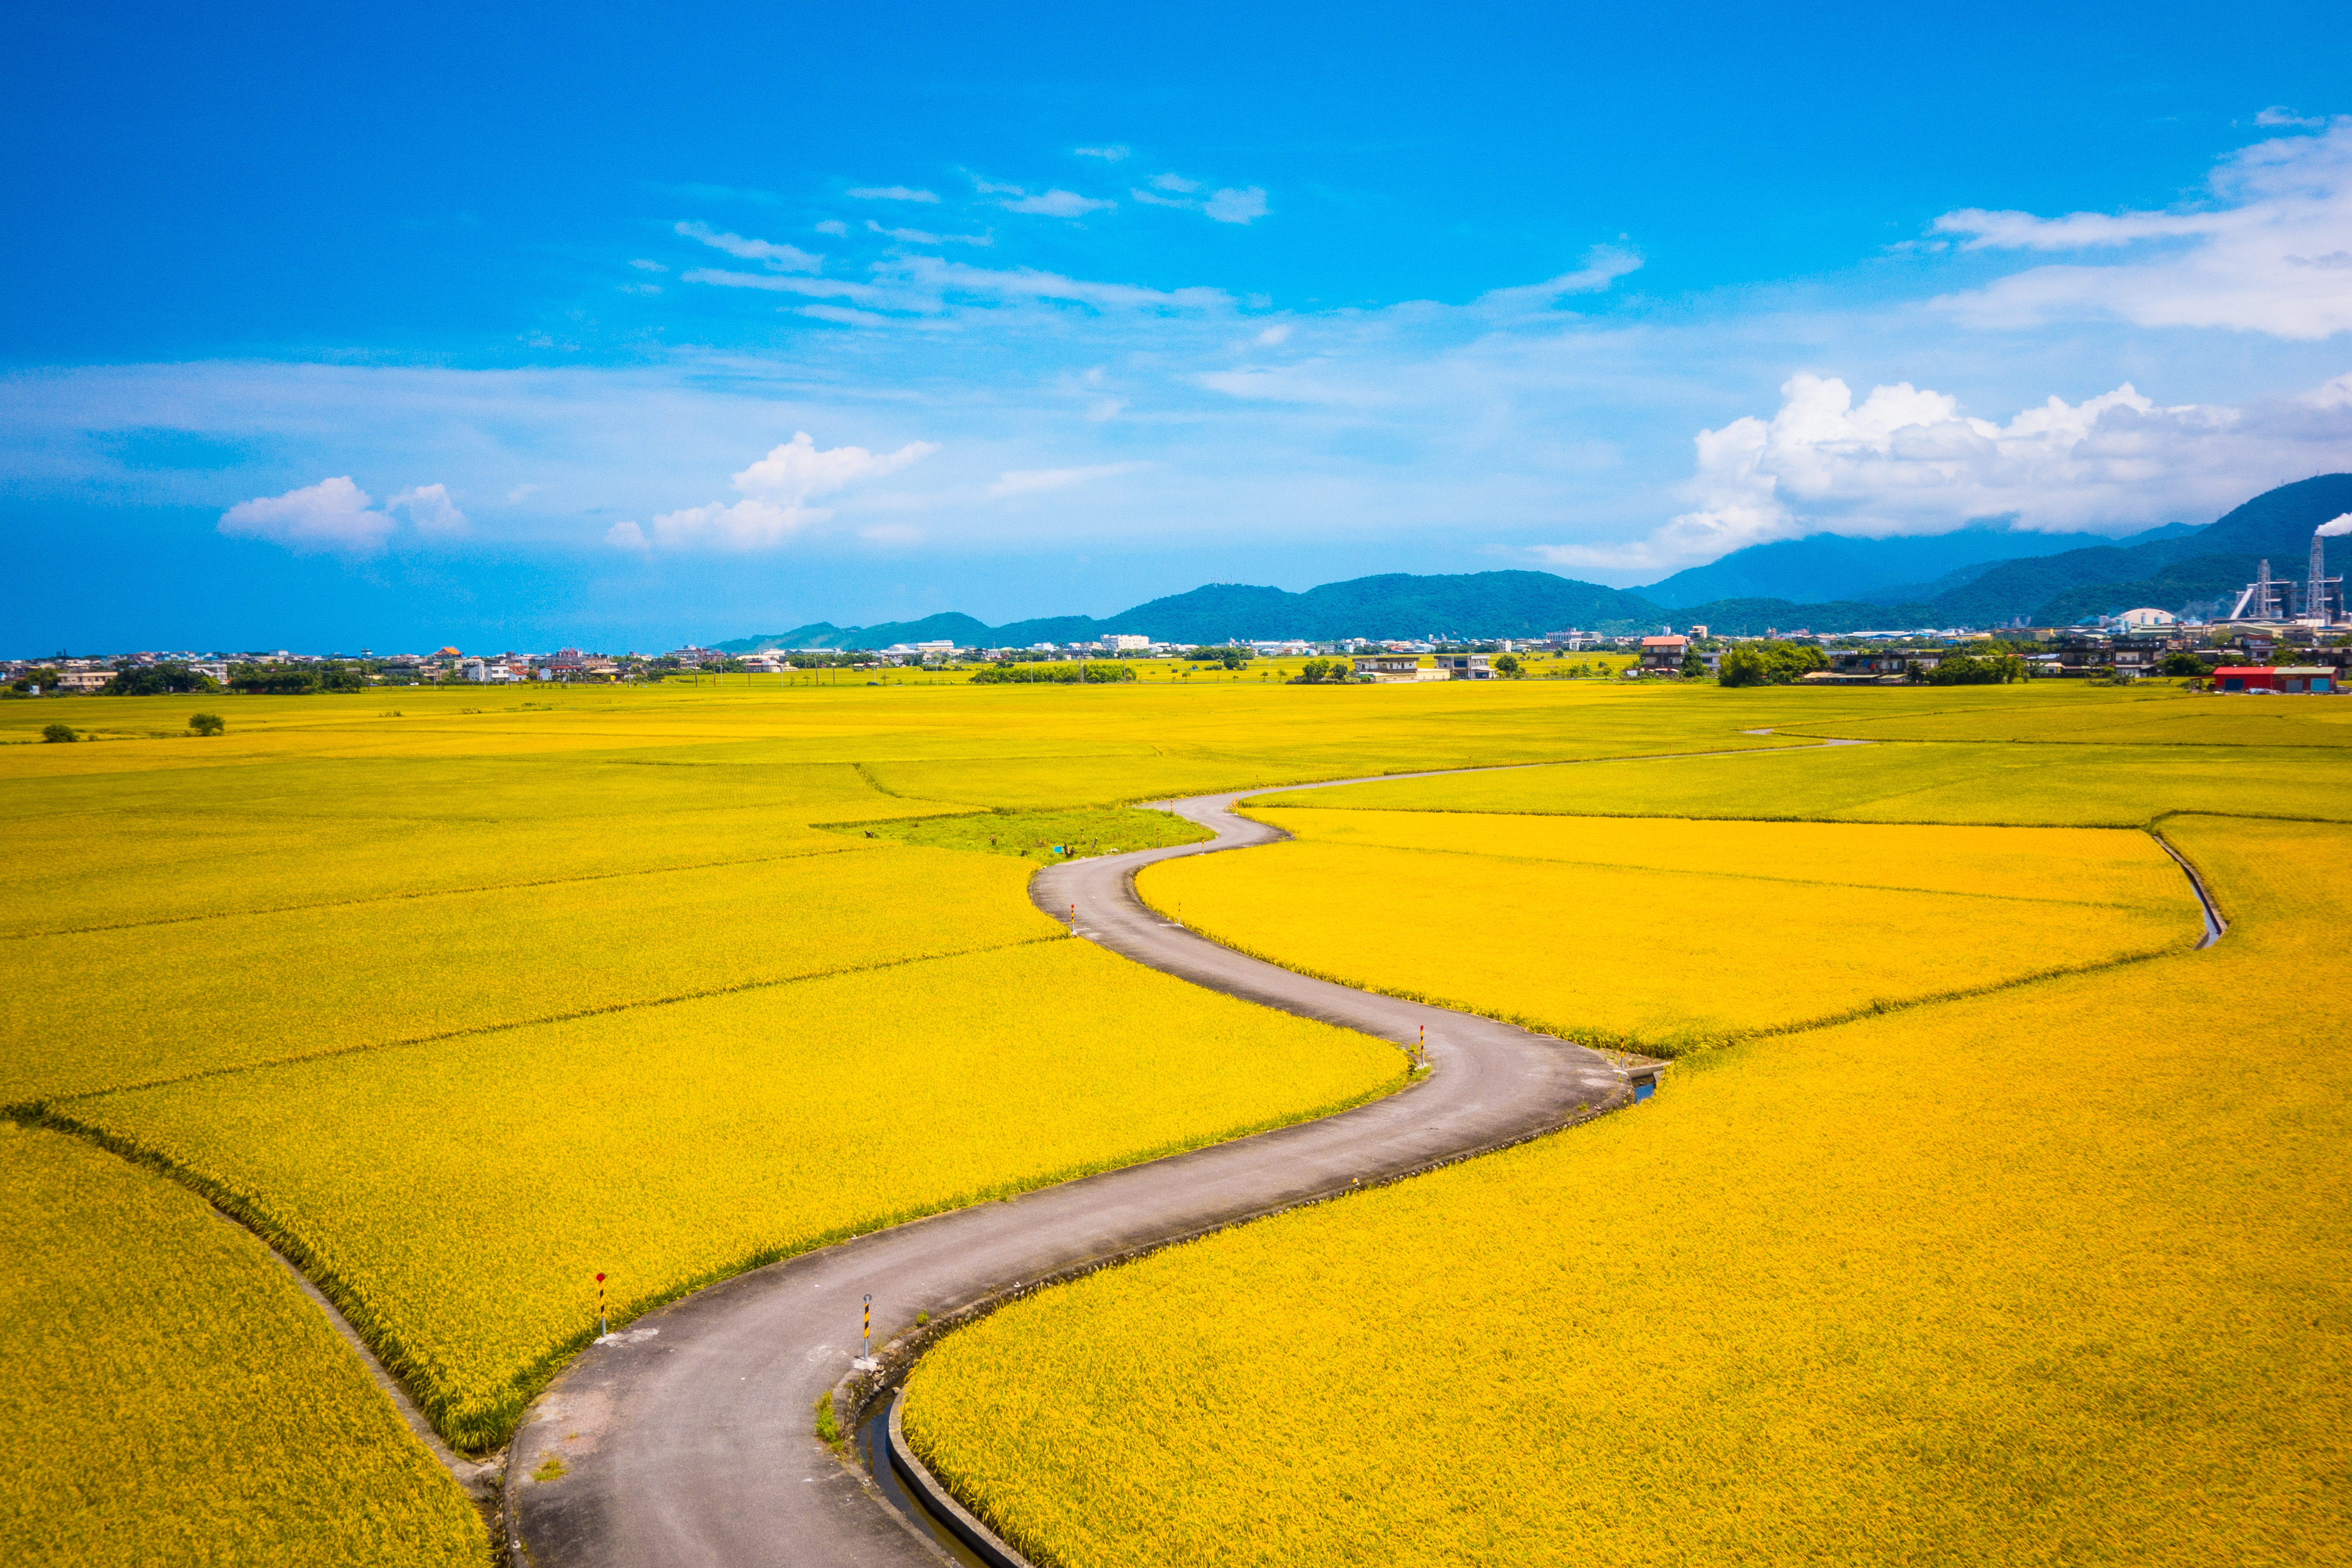
landscape, horizon, plant, sky, road, field, farm, meadow, prairie, countryside, hill, flower, rural, food, produce, vegetable, crop, scenic, yellow, agriculture, plain, rapeseed, outdoors, grassland, canola, brassica, steppe, rural area, paddy field, flowering plant, grass family, land plant, mustard plant